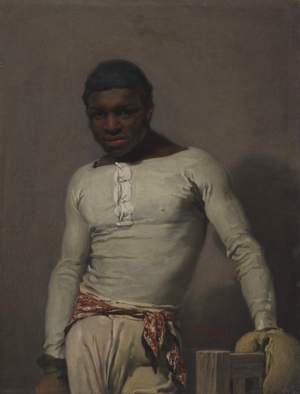
James Wharton, surnommé Young Molineaux, est un boxeur marocain à mains nues né le 3 mars 1813 et mort le 25 avril 1856 à Liverpool, Angleterre.